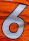
Number: 6